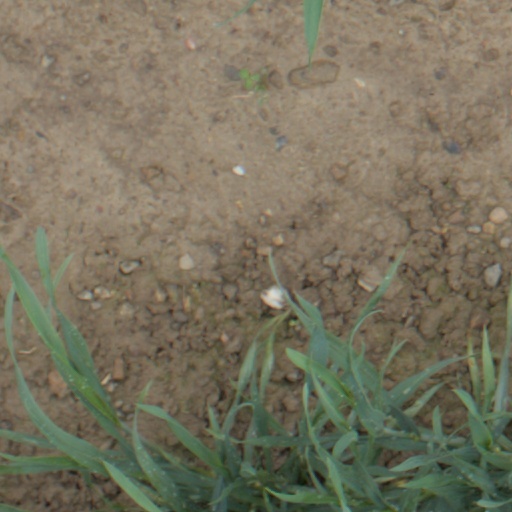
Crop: wheat